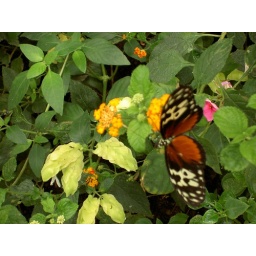
In the butterfly house at Longleat. It was so hot I didn't miss China for the first time in days